Russian cruiser Rurik (1906)

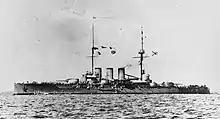
"Rurik" shortly before the outbreak of World War I

The keel for "Rurik" was laid down on 22 August 1905, and she was launched on 17 November 1906. Structural weaknesses were revealed during gunnery testing in 1907, but the Russian Navy decided to remedy the defects after delivery rather than delay her completion. The testing included firing thirty rounds from two of the 254 mm guns, another thirty shells from two of the 203 mm guns, and fifteen shots from the 120 mm guns. During steam trials in 1908, she exceeded her design speed and horsepower. The ship was completed in September 1908 and delivered to the Russian fleet. Upon arrival, she was sent to the shipyard in Kronstadt for modifications to her hull structure to correct the design problems. She operated in the Baltic Sea over the following two years, and in July 1910, she was sent on a cruise in the Mediterranean Sea. She returned to the Baltic, where she remained for the next three years. Starting in 1913, she served as the flagship of the Baltic Fleet.